Athletics at the 2004 Arab Games

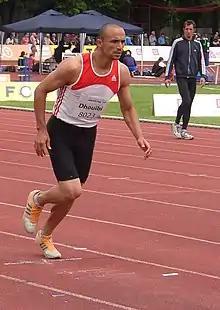
Hamdi Dhouibi won the decathlon gold for Tunisia.

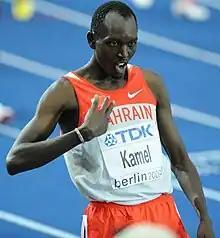
Former Kenyan Yusuf Saad Kamel took the 800 m gold for Bahrain.

A total of 20 countries were represented in the athletics competition. Of the countries which had previously competed at the Pan Arab Games, Somalia and Comoros were the two nations which were not represented in the competition.